Women in STEM

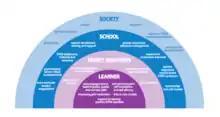
Strategies to increase women's and girls' interest in STEM

To increase women's enrollment in the STEM field, researchers believe that it should occur in elementary and middle schools. Gender differences are evident by kindergarten, and many children have developed an attitude towards math and their career. According to a study about high school and middle school students, there is evidence of a gender gap in science and math test scores. Another method to reduce the gender gap is to create communities and opportunities apart from school. For instance, creating a residential program, women's only college, and affiliation between high school and college for STEM programs will help eliminate the gender gap. The research has shown that gender gap in STEM might be because of unsupportive culture that hurts woman's advancement in their career. Therefore, women all over the United States are underrepresented in tenure faculty and leadership positions.